Meknes

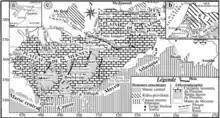
This image shows the geographical structure of the Saïss plain around Meknes area in Morocco.

Each year Meknes holds the International Agriculture Show in Morocco (French: Salon International de l'Agriculture au Maroc) since April 2006. This agriculture show has an area of more than 250000 square meters, with more than 60 countries participating, and more than 1200 exhibitors.